Donald Sterling

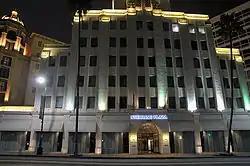
The Sterling Plaza in Beverly Hills, California

In 1961, Sterling started his career as a divorce and personal injury attorney, building an independent practice. His biggest ventures were in real estate, which he began when he purchased a 26-unit apartment building in Beverly Hills.